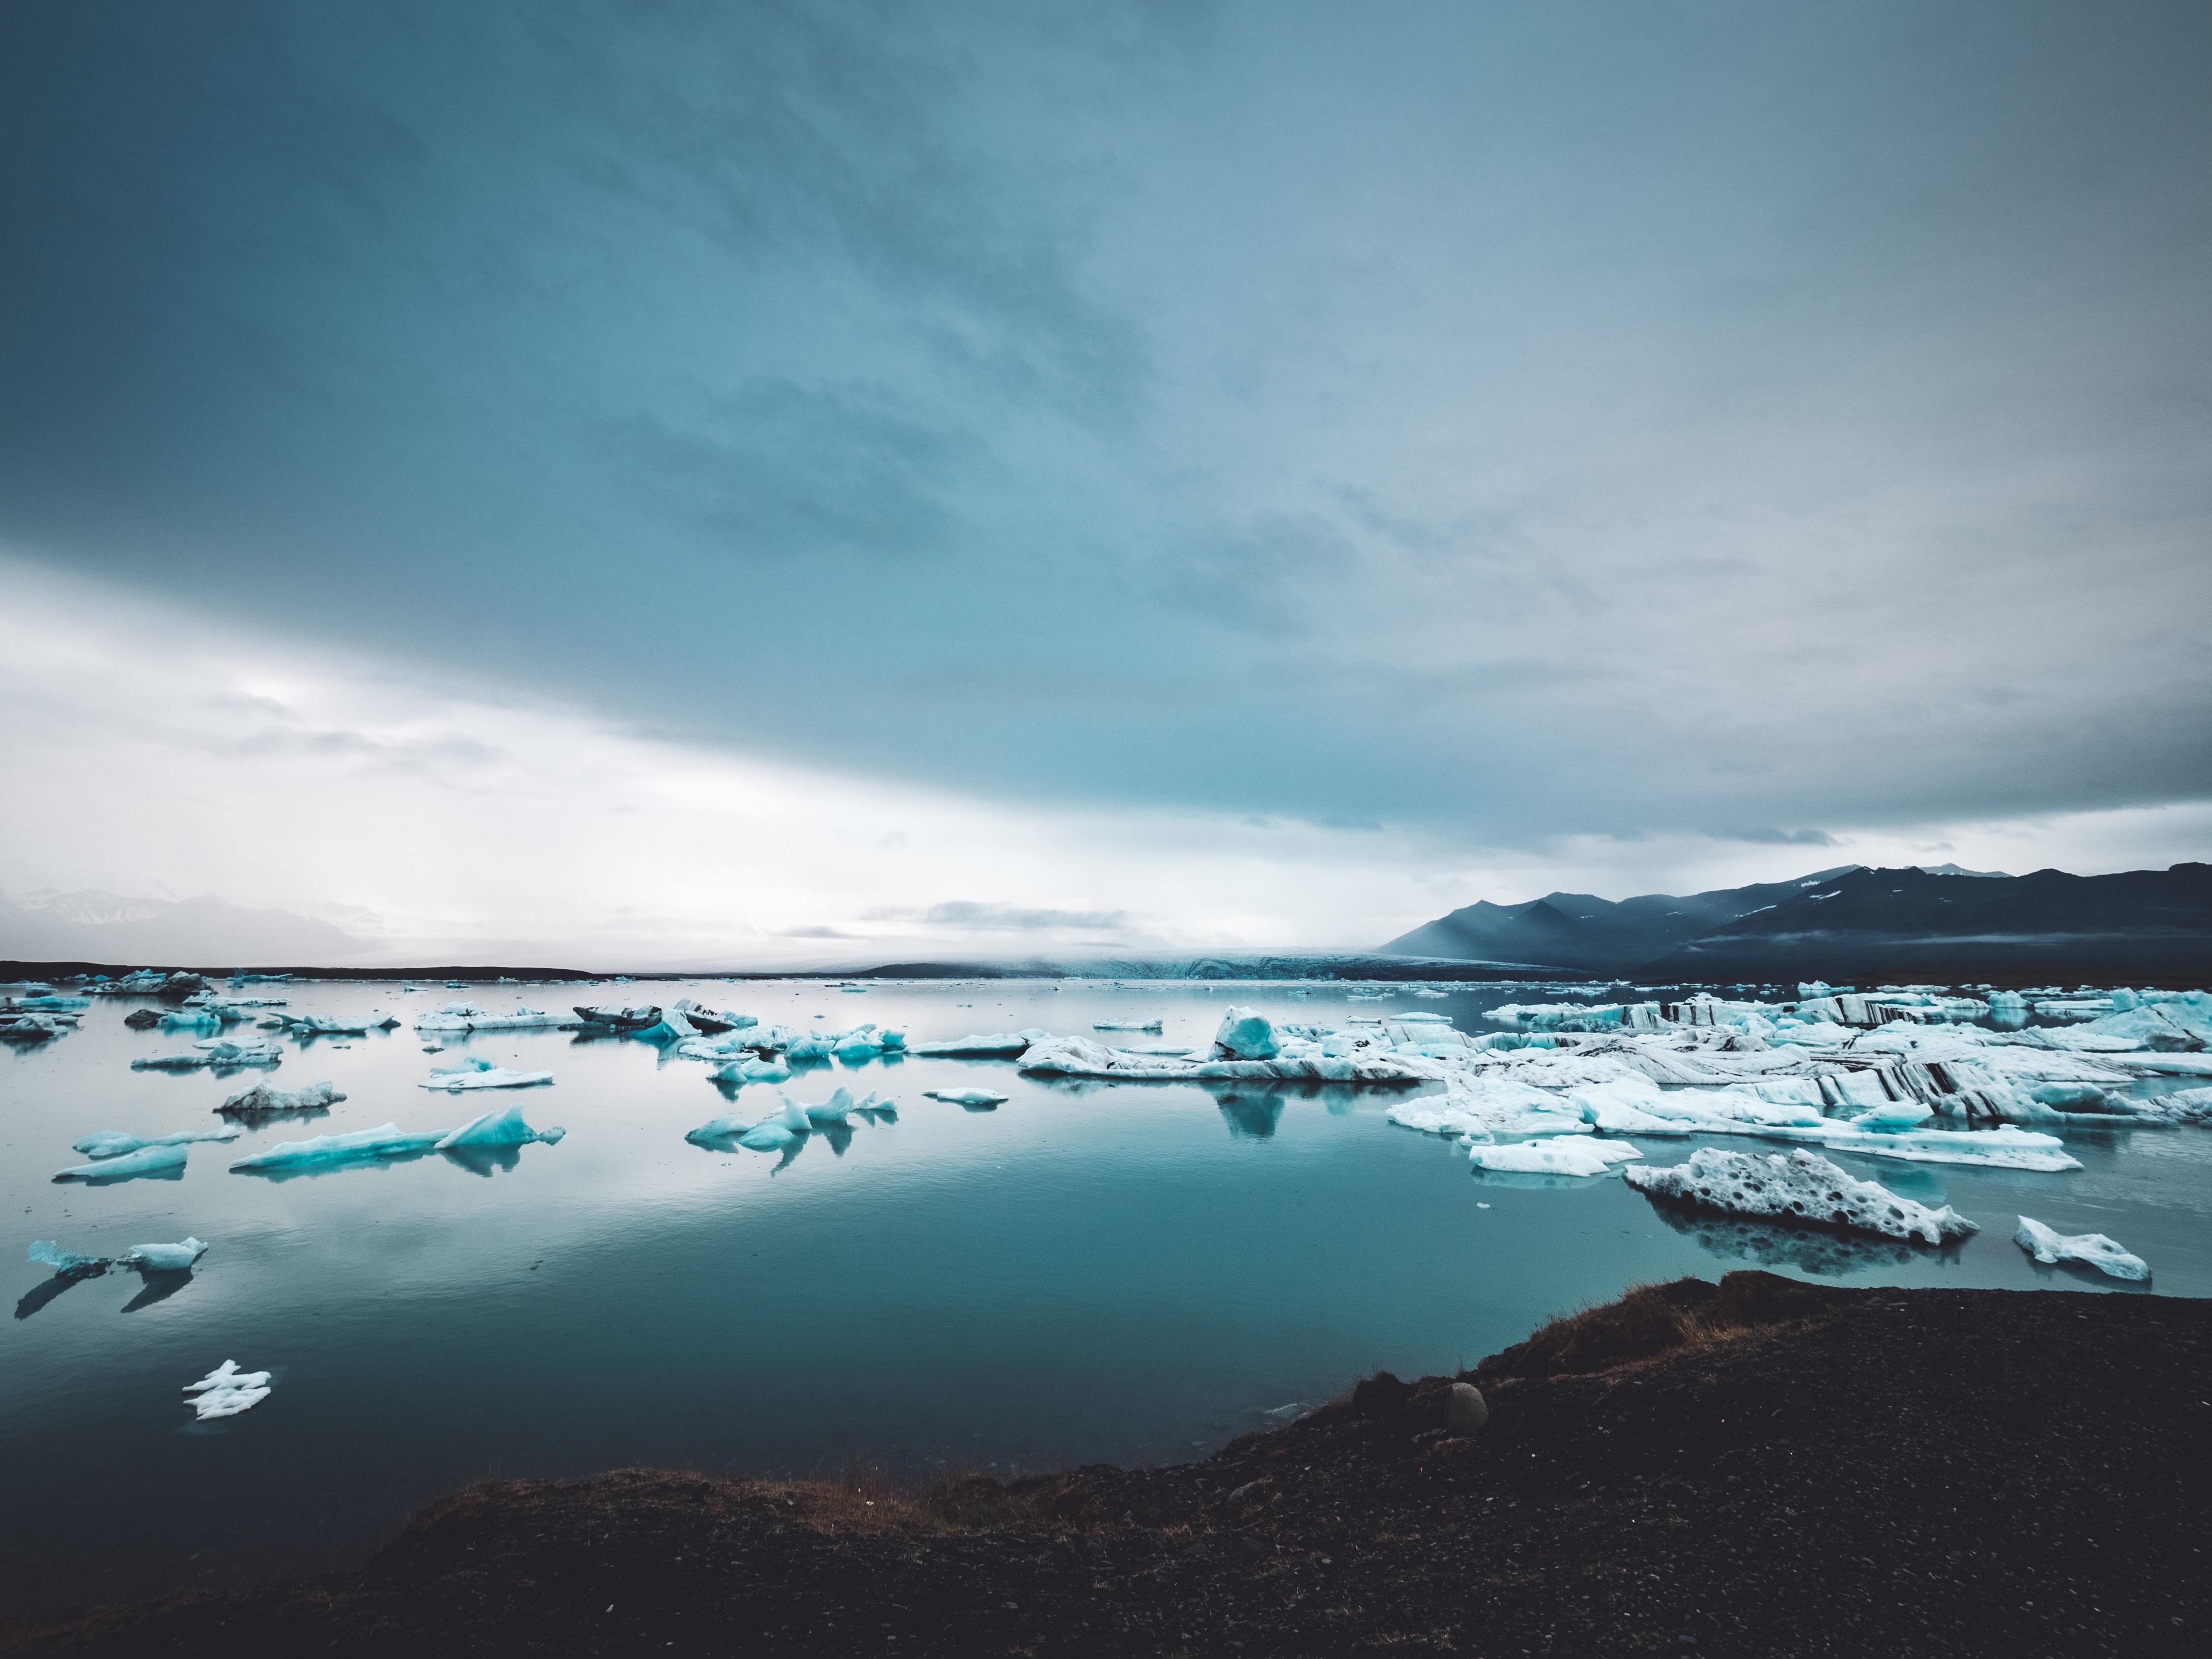
beach, sea, coast, water, nature, ocean, horizon, cloud, sky, sunrise, sunlight, morning, shore, wave, lake, dawn, dusk, ice, reflection, lagoon, bay, arctic, body of water, loch, arctic ocean, meteorological phenomenon, wind wave